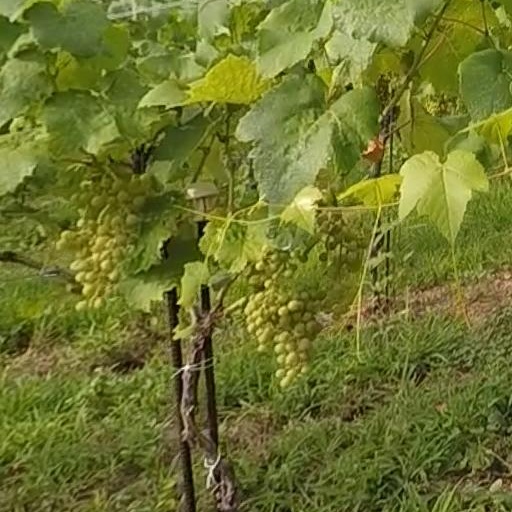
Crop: grape